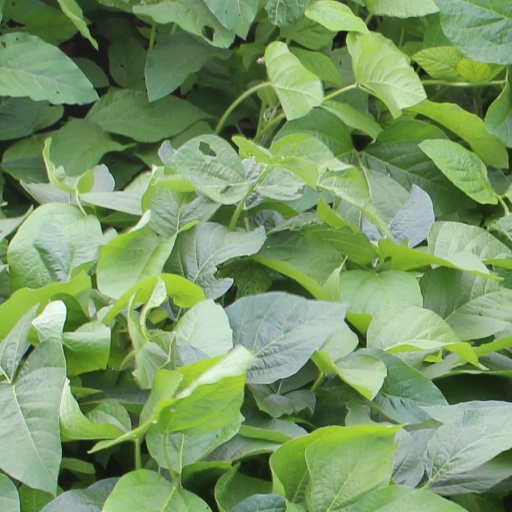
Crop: soybean